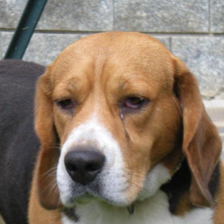
Label: animals